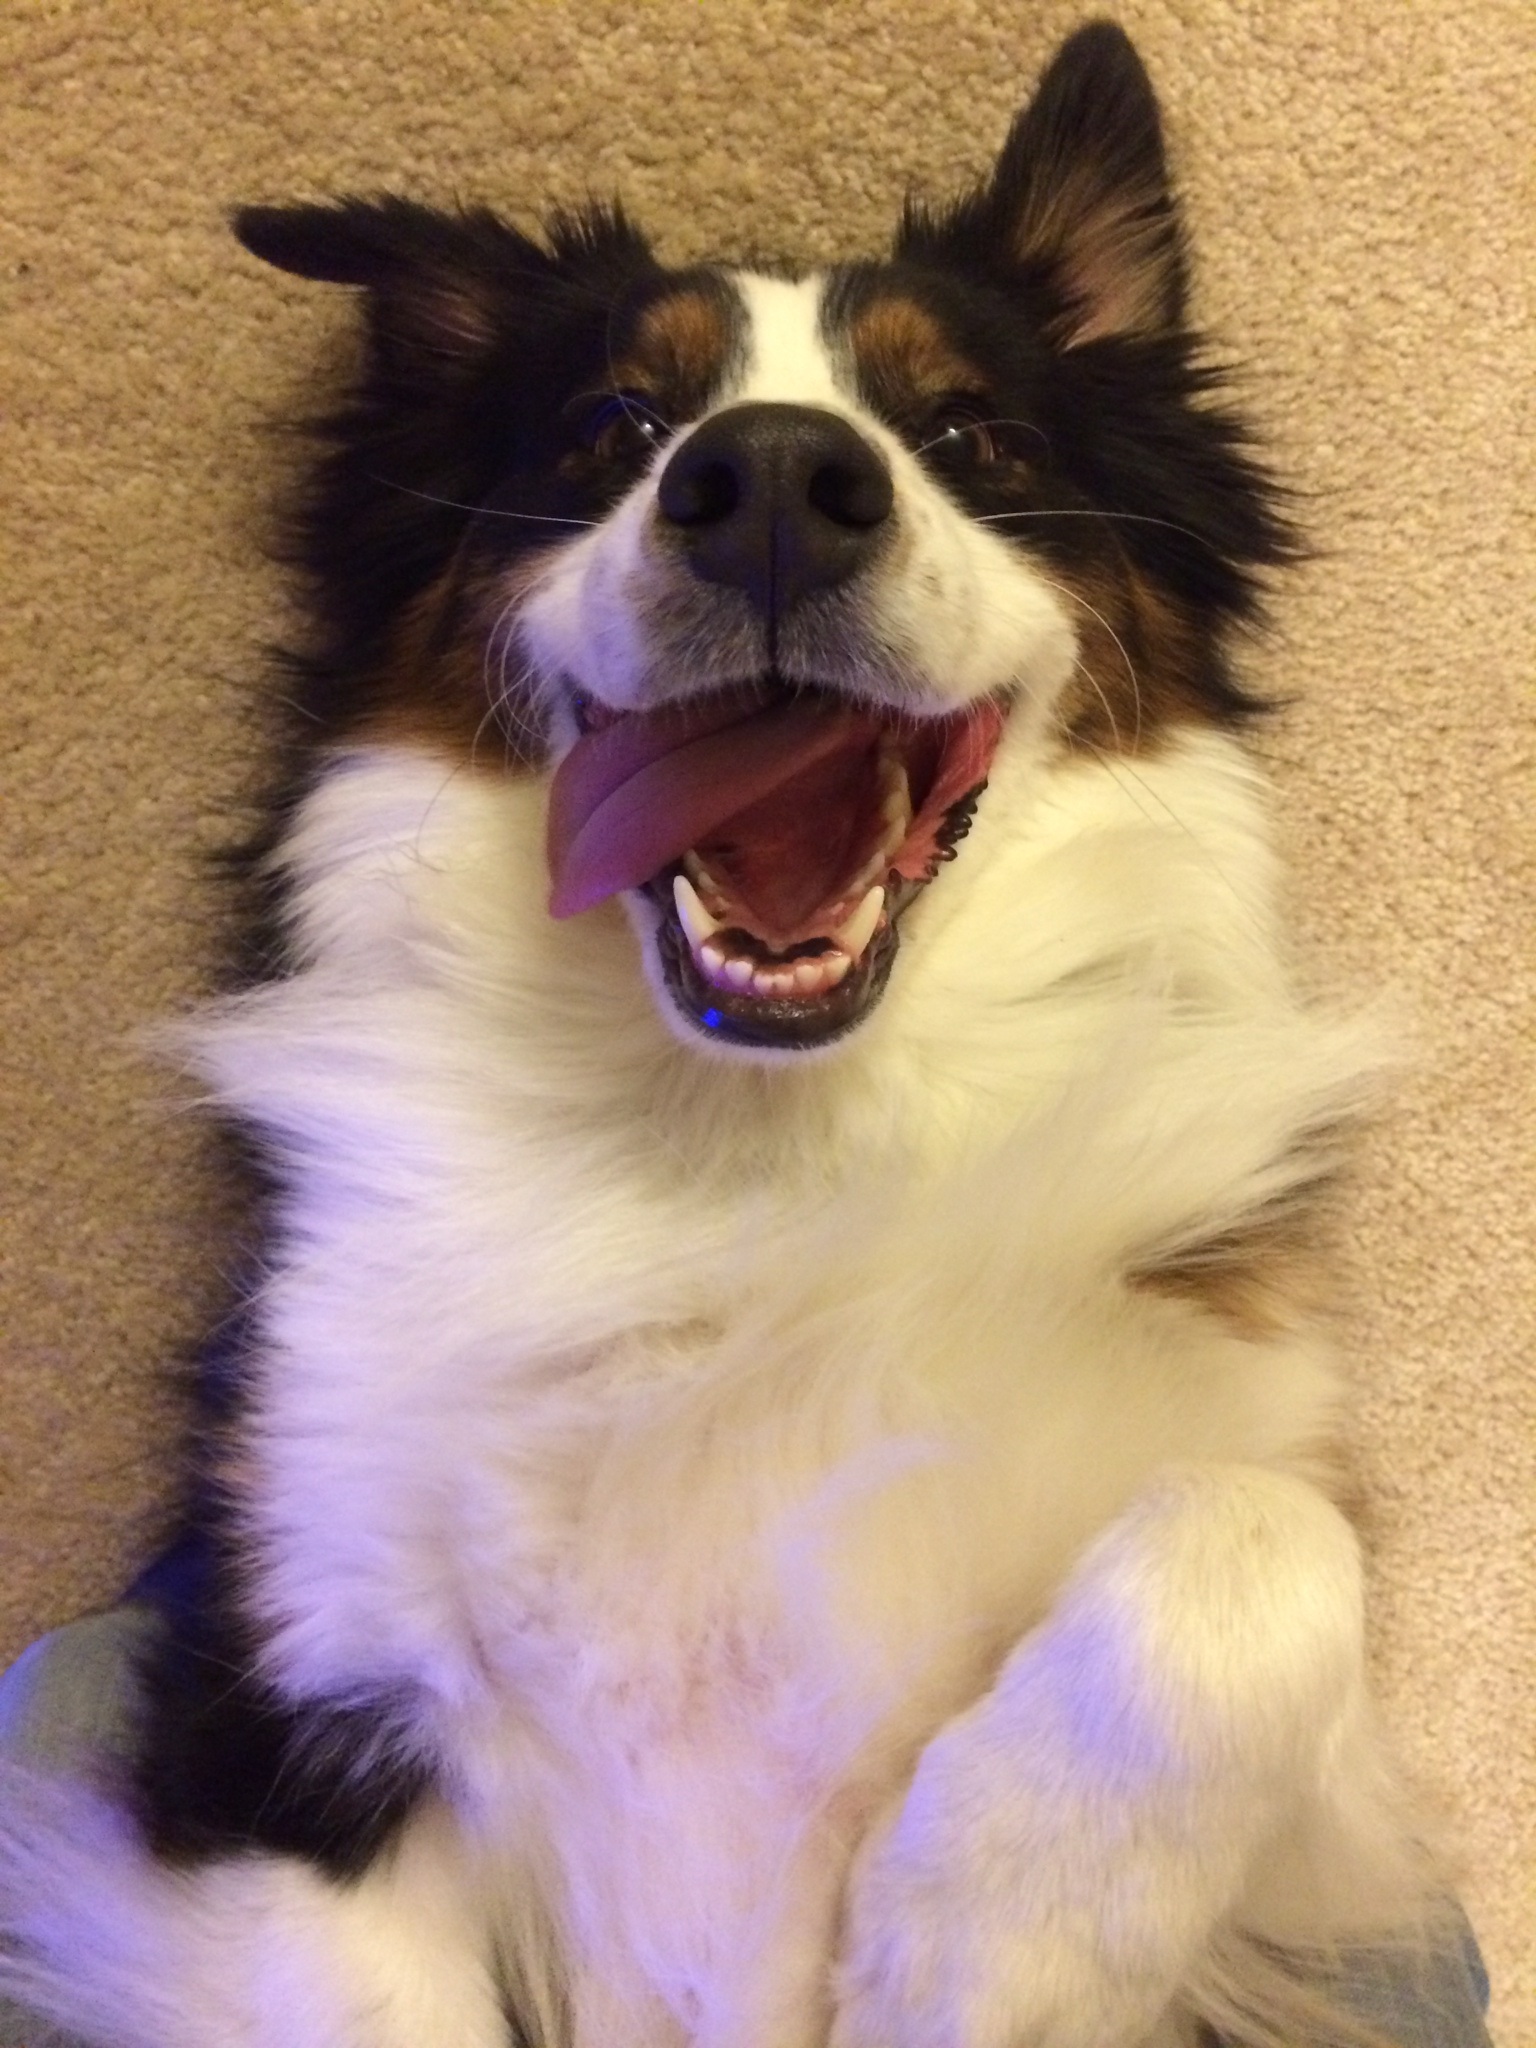
dog, pet, mammal, border collie, vertebrate, funny, papillon, dog breed, australian shepherd, dog like mammal, dog breed group, miniature australian shepherd